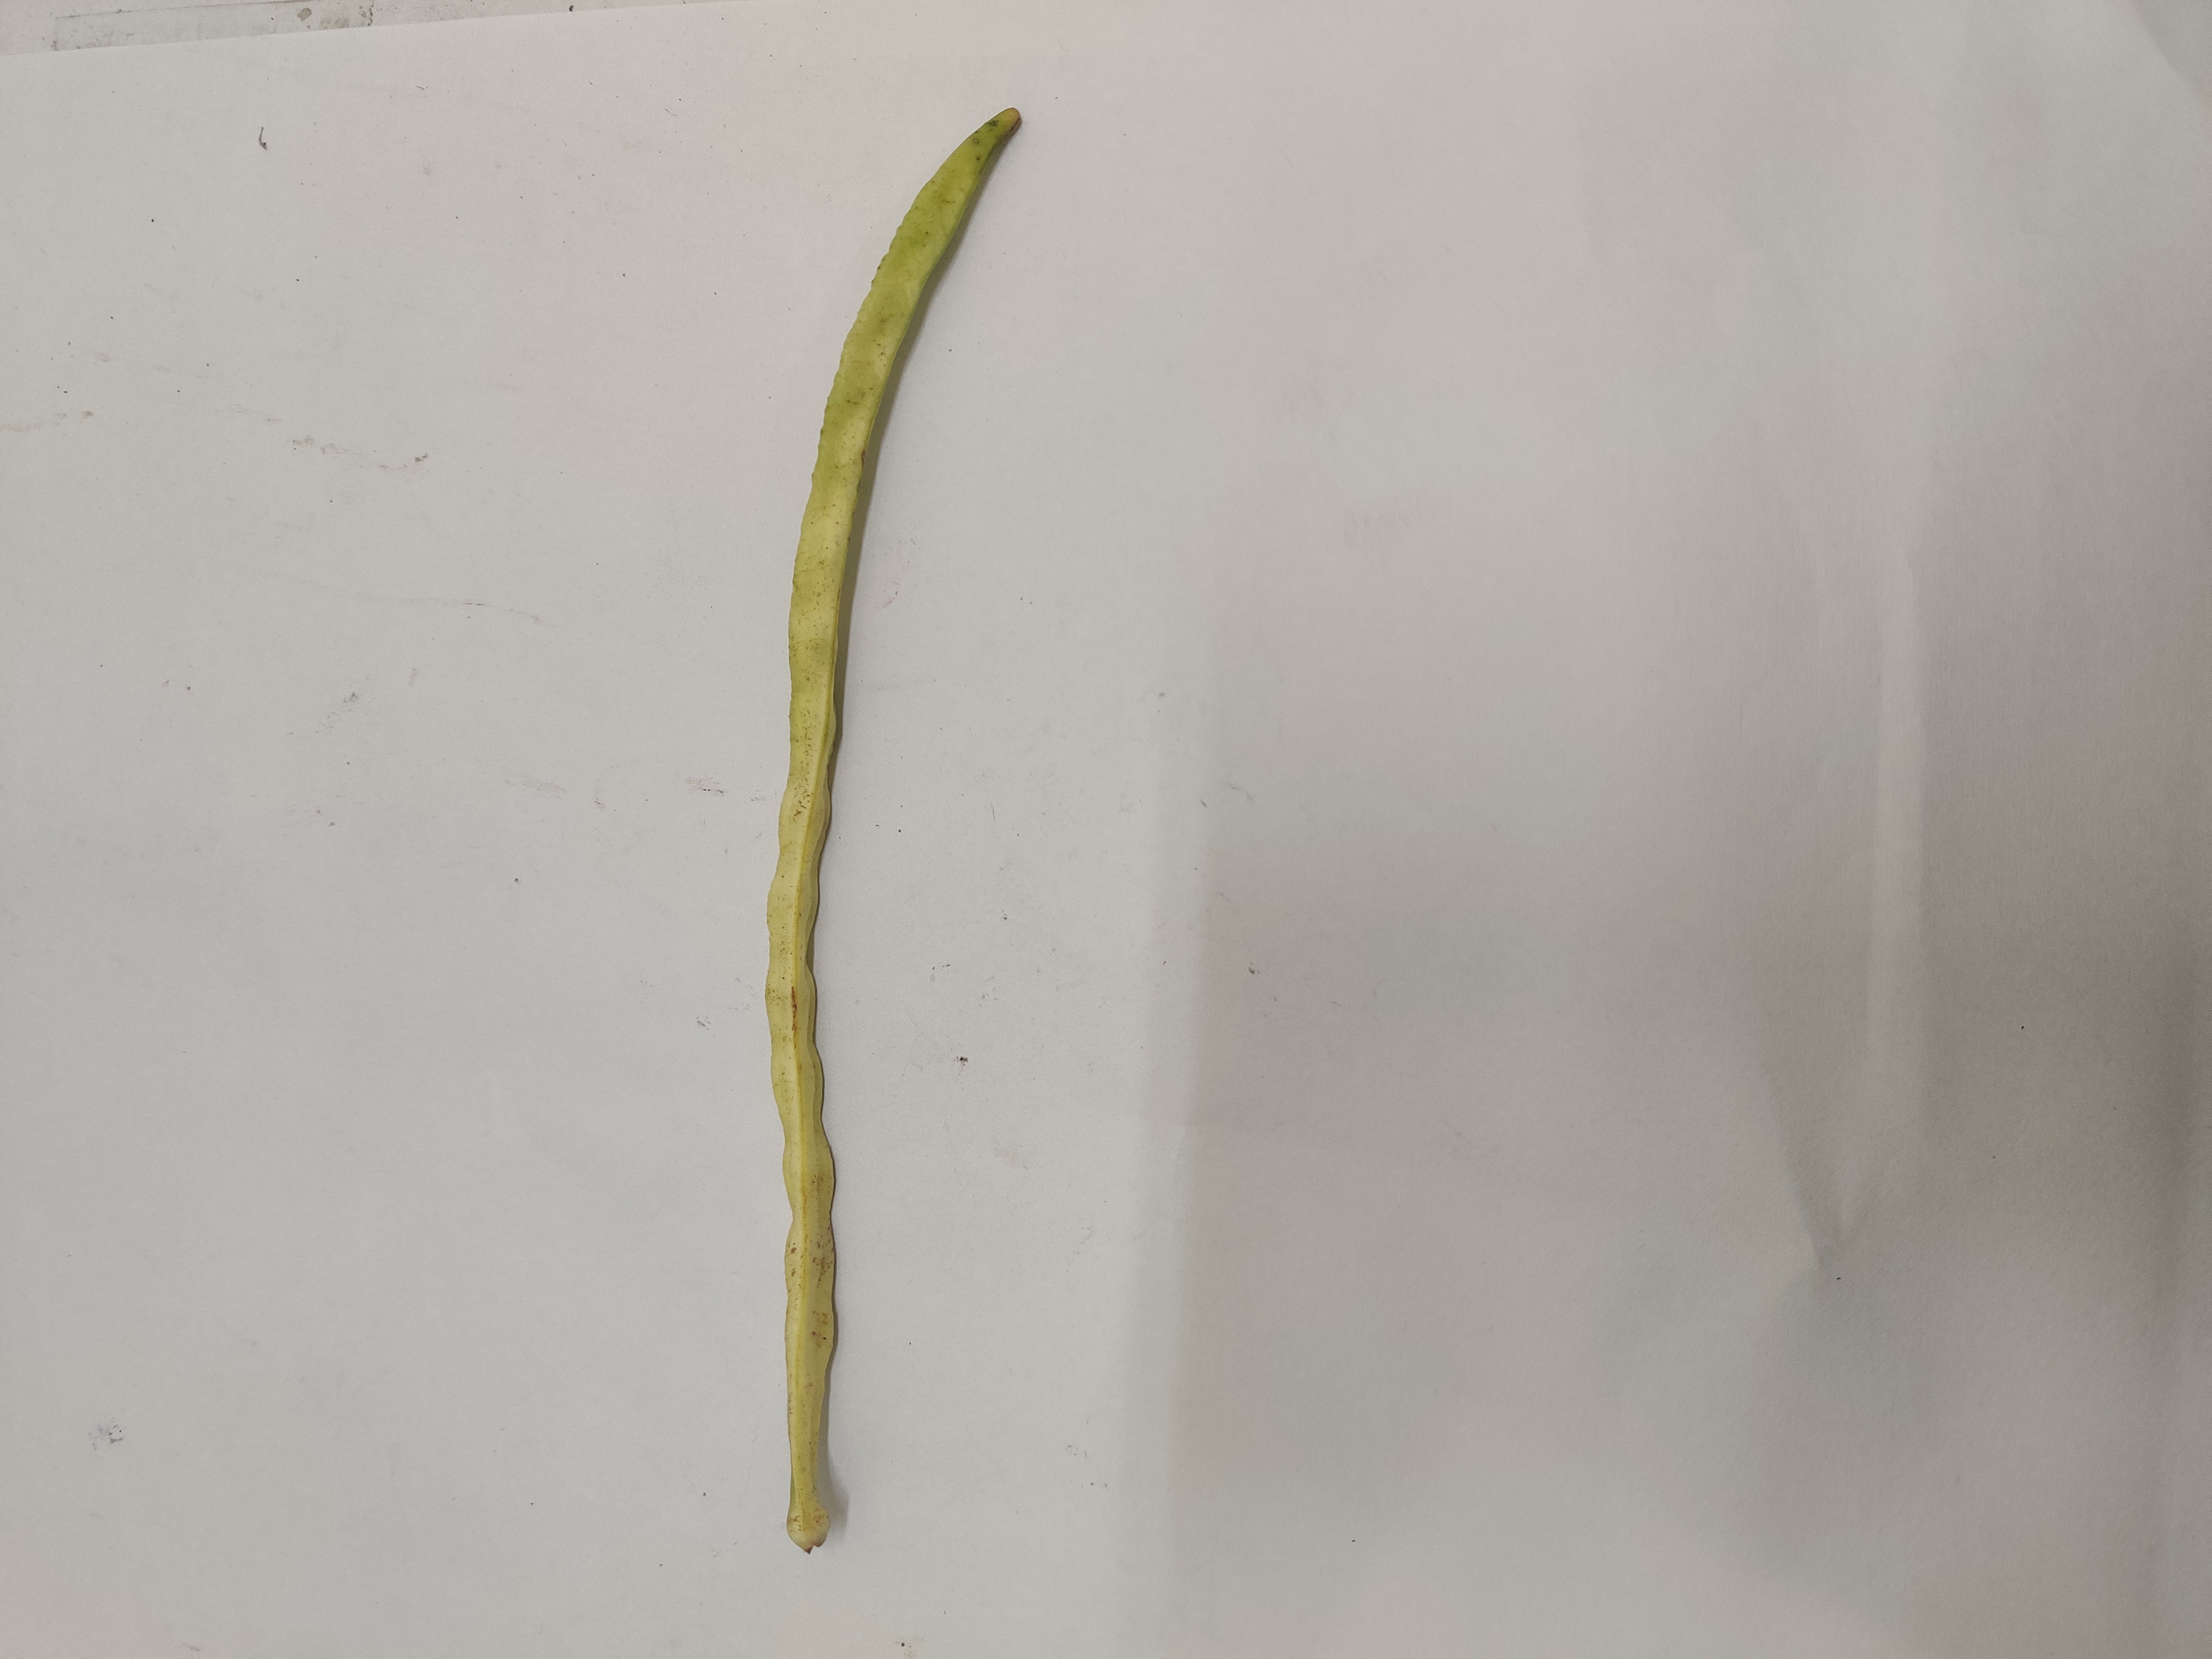
Crop: Cowpea
Condition: Severely Damaged